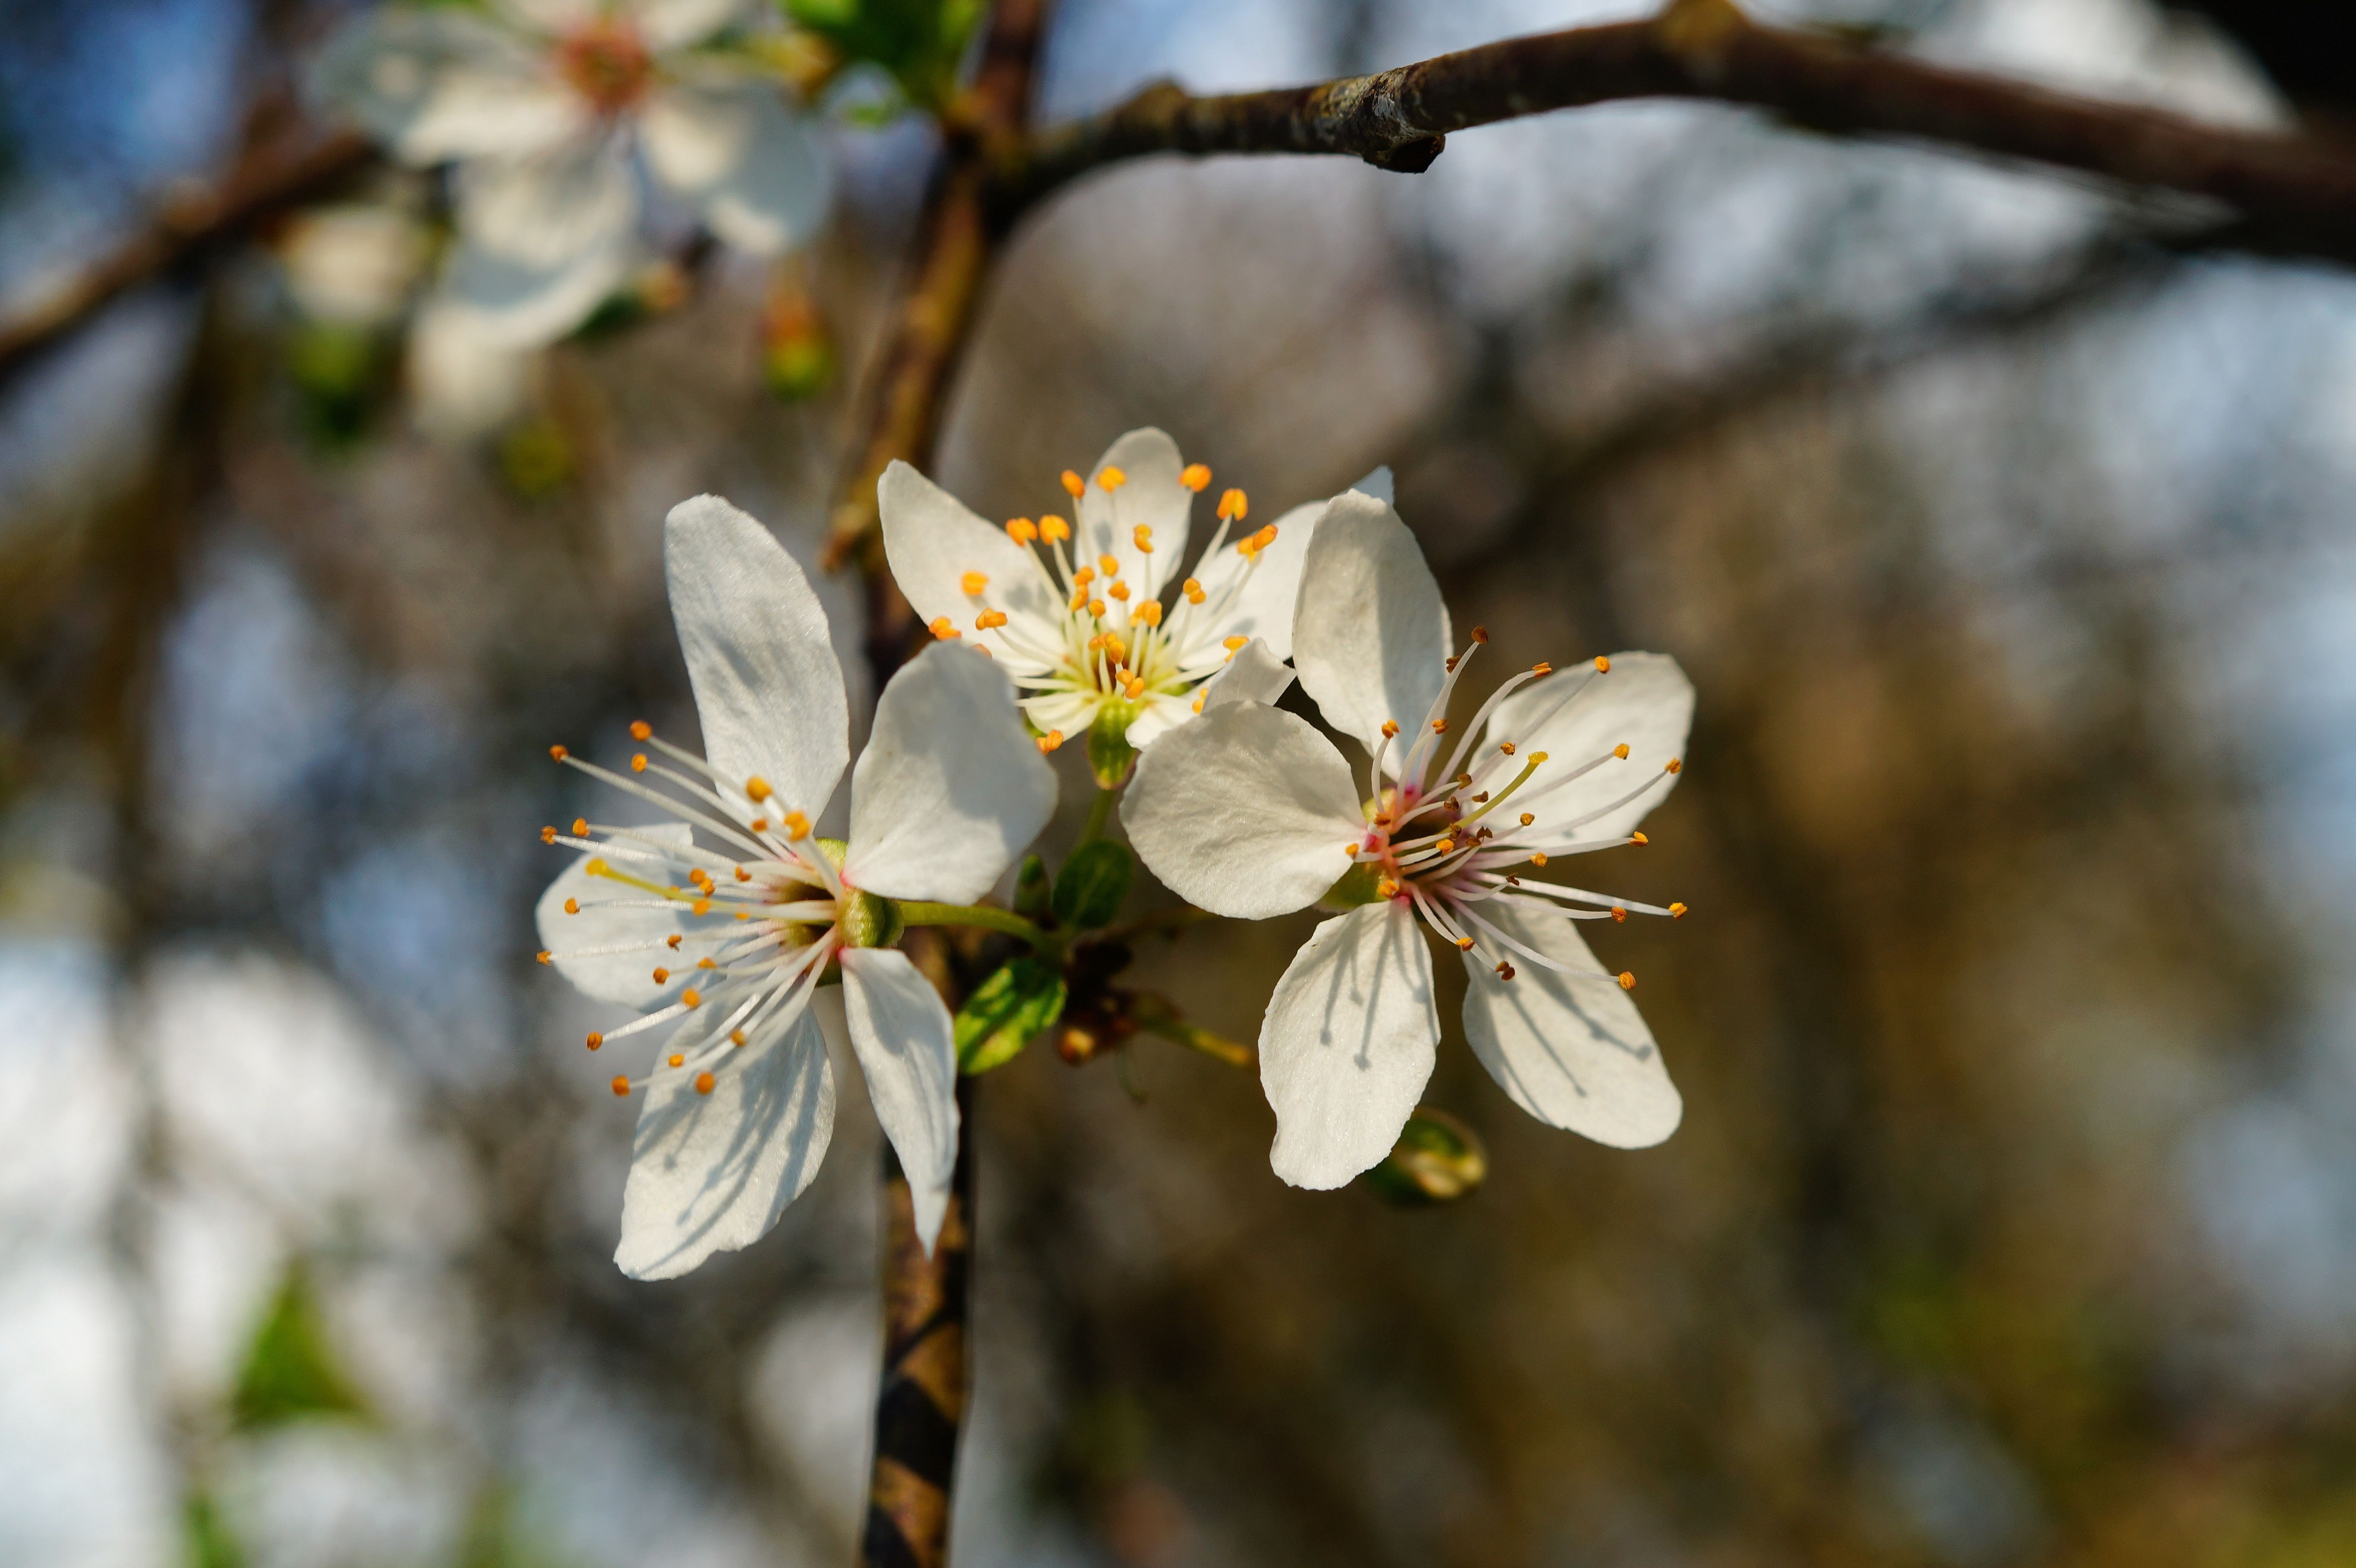
tree, nature, branch, blossom, plant, white, sunlight, leaf, flower, food, spring, produce, autumn, botany, garden, close, flora, season, cherry blossom, wildflower, flowers, close up, tender, spring flower, apple tree, macro photography, apple blossom, apple tree flowers, flowering plant, land plant